Nykyta Budka

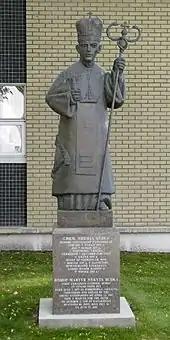
Statue of Nykyta Budka on the grounds of St. Josaphat Cathedral in Edmonton, Alberta

In Canada Budka is most famous for his pastoral letter just before the outbreak of World War I, in which he urged Ukrainians in Canada with reservist obligations to return to their homeland to enlist and fight. Their homeland was Austria, which soon was at war with Canada. Although he later retracted his letter, the damage was already done. This helped inflame an existing suspicion and scrutiny of the Ukrainian Canadian community by the wider public and the government that led to the internment of Ukrainians in Canada during the war. Budka, who was naturalized as British subject (i.e. Canadian citizen) in 1918 or 1920 was charged twice with crimes of disloyalty and cleared in both cases.